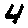
Label: 4